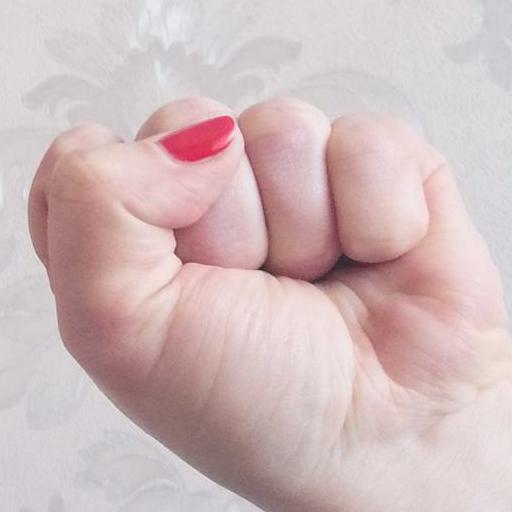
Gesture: fist